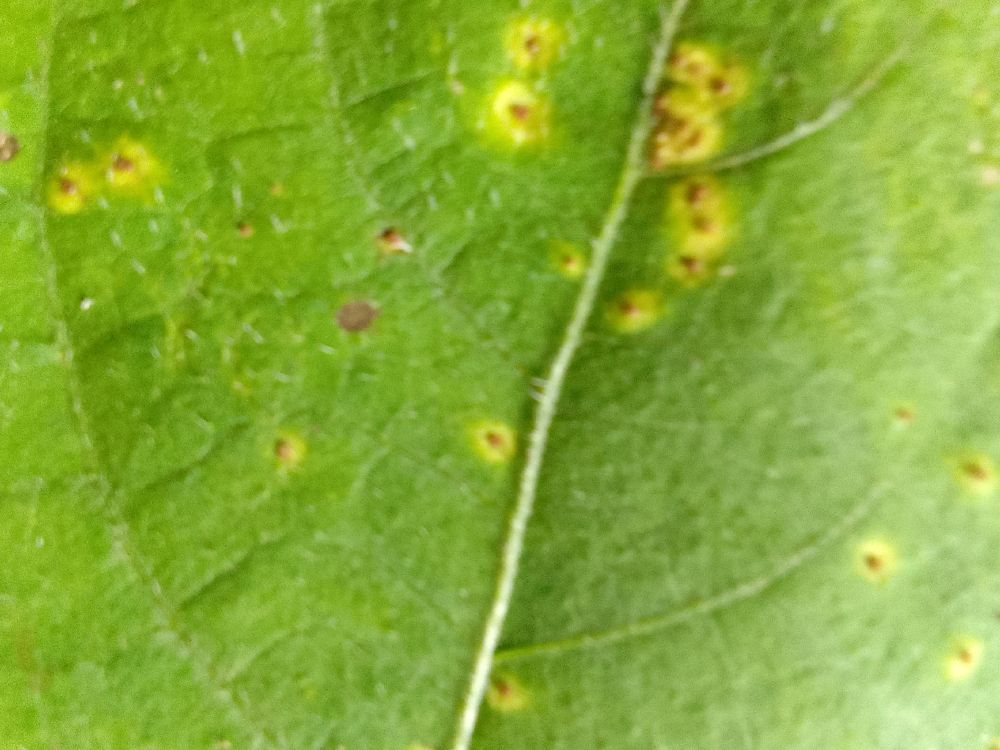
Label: rust